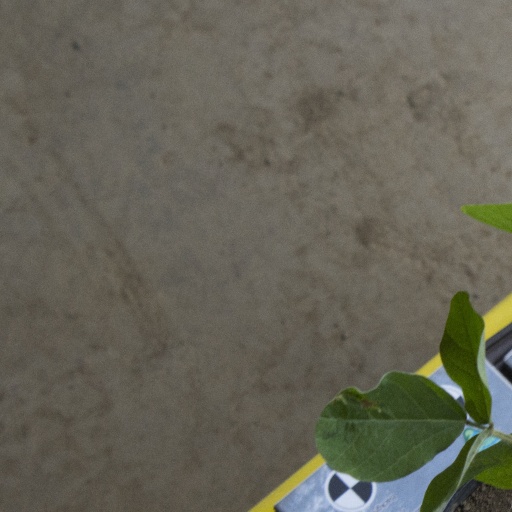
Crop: soybean